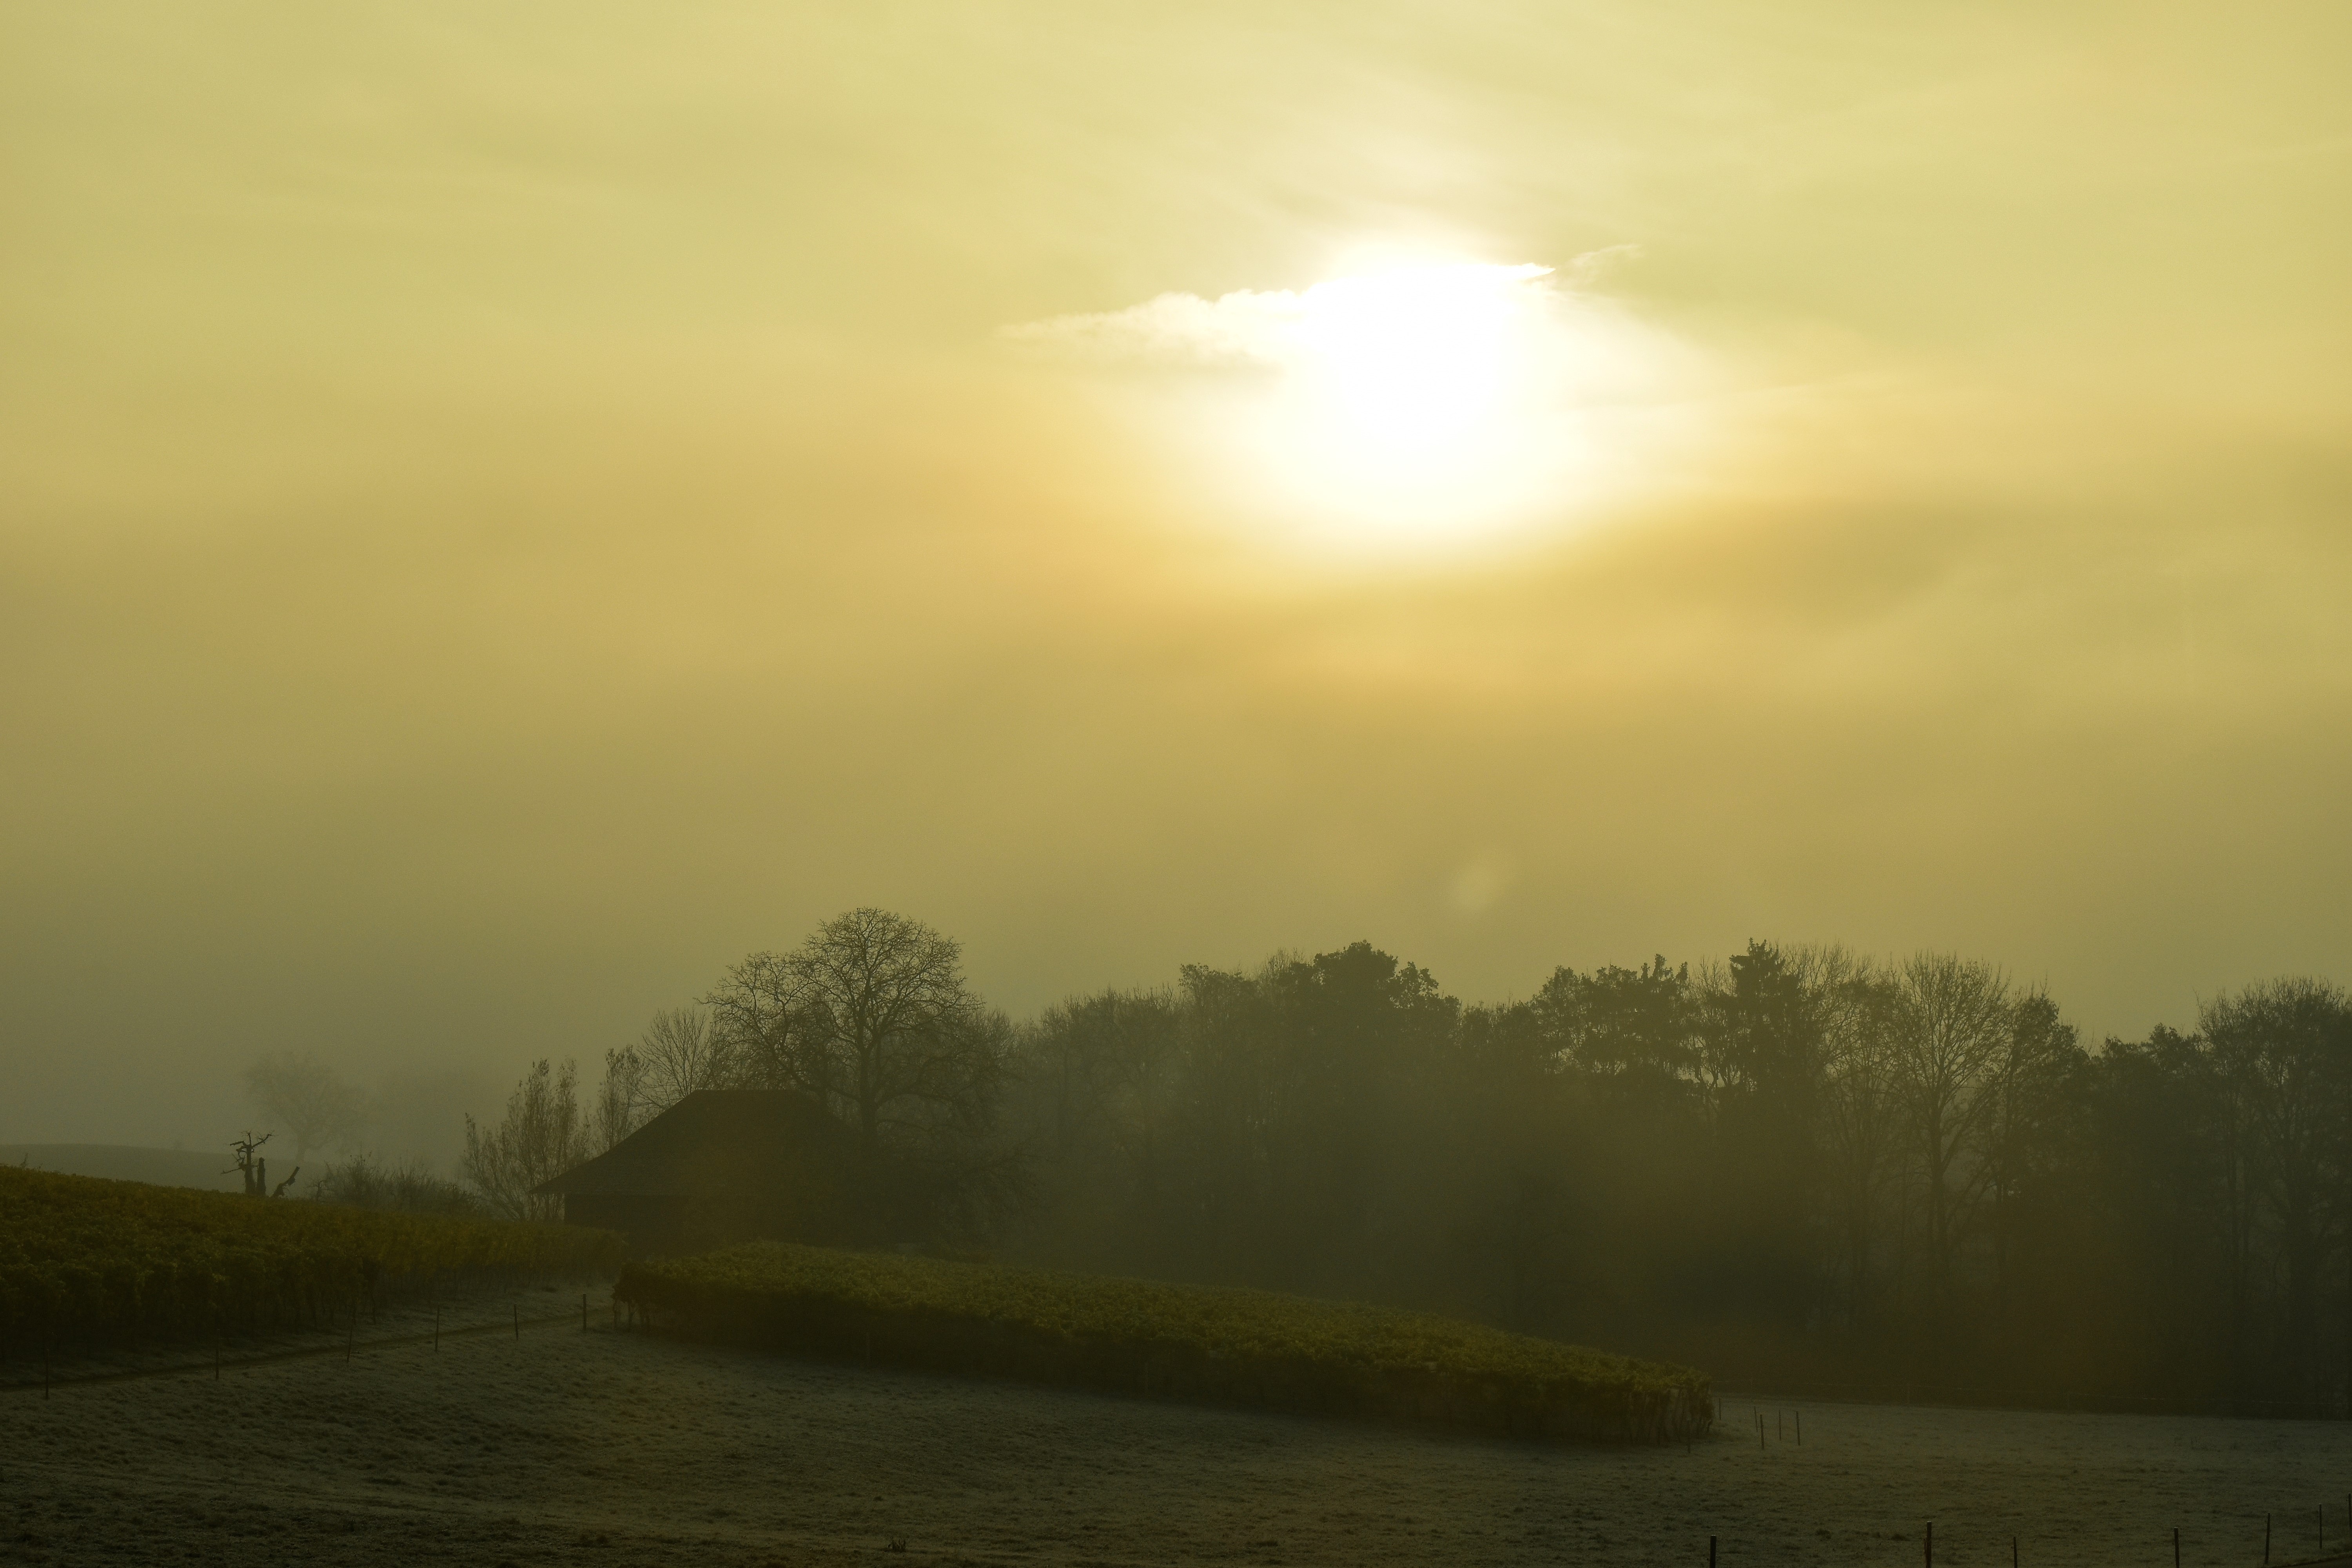
landscape, nature, horizon, cloud, sky, sun, fog, sunrise, sunset, mist, sunlight, morning, hill, dawn, atmosphere, dusk, evening, reflection, weather, haze, plain, trees, morgenstimmung, back light, rural area, atmospheric phenomenon, warm humor